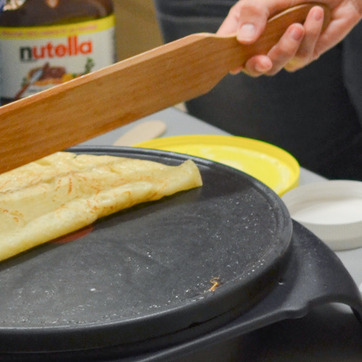
Material: food